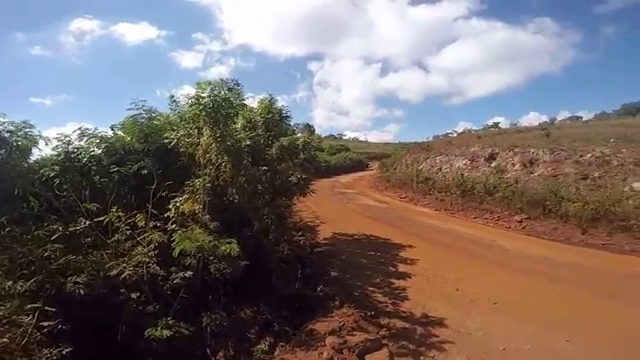
Fire: no
Smoke: no